Slavery

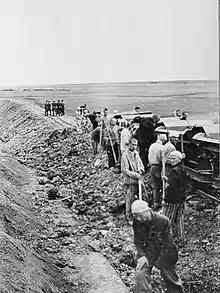
Prisoners forced to work on the Buchenwald–Weimar rail line, 1943

Records of slavery in Ancient Greece begin with Mycenaean Greece. Classical Athens had the largest slave population, with as many as 80,000 in the 6th and 5th centuries BC. As the Roman Republic expanded outward, entire populations were enslaved, across Europe and the Mediterranean. Slaves were used for labour, as well as for amusement (e.g., gladiators and sex slaves). This oppression by an elite minority eventually led to slave revolts (see Roman Servile Wars); the Third Servile War was led by Spartacus.